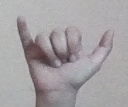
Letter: ya